Dortmund Airport

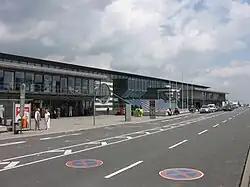
Terminal exterior

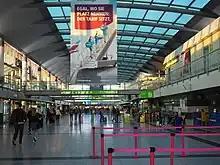
Terminal interior

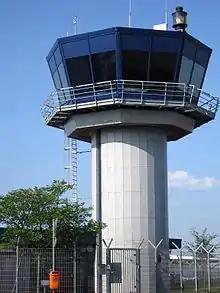
Air traffic control tower

Dortmund Airport is served by an express bus to Dortmund main station, a shuttle bus to the nearby railway station "Holzwickede/Dortmund Flughafen", a bus to the city's metro line "U47", as well as a bus to the city of Unna.